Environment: lab
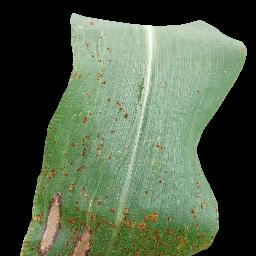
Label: common_rust